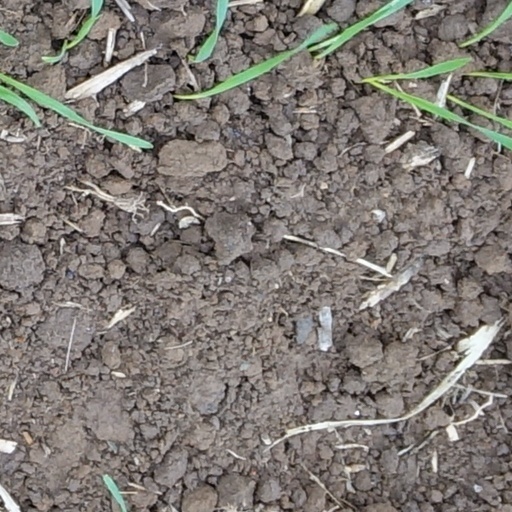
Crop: wheat